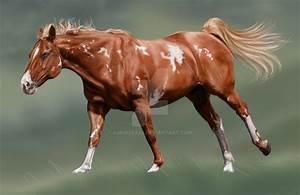
horse